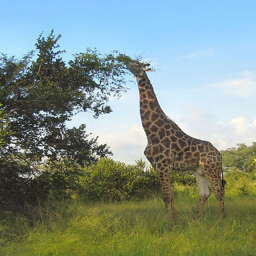
A giraffe in the wild is eating some tree leafs.
A giraffe reaching to the top of the tree for the best leaves.
A very big giraffe eating from a tall tree.
A giraffe eating leaves from the top of a tree.
A giraffe eats leaves from a tree in a grassy savannah.